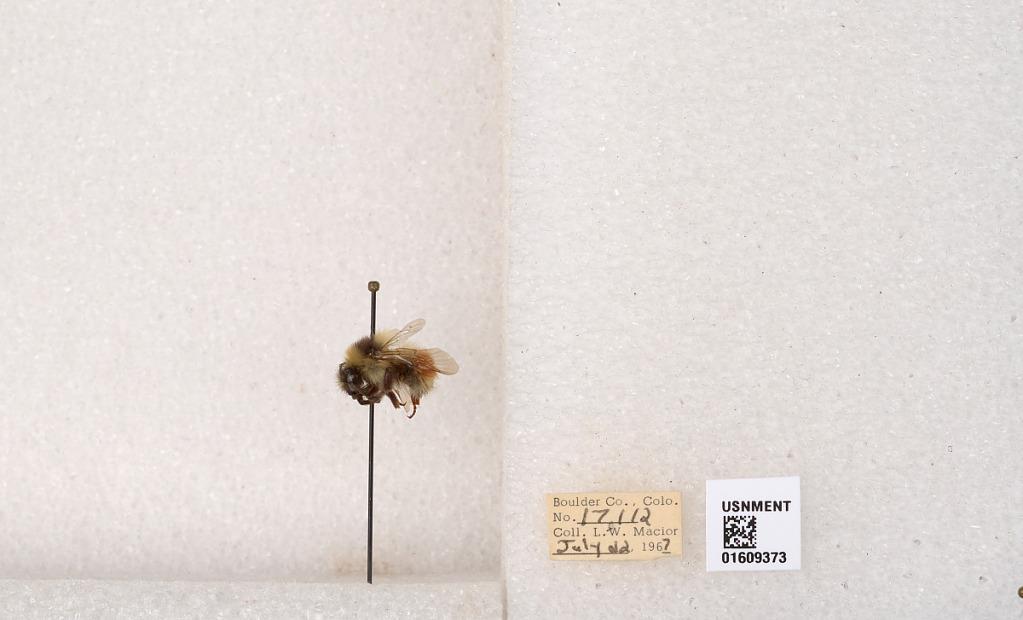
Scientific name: Bombus (Pyrobombus) sylvicola Kirby
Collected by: L. Macior
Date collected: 1967-7-22
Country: United States
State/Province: Colorado
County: Boulder
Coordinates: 40.0263, -105.3